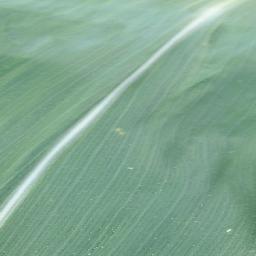
Label: Corn_(Maize)___Healthy